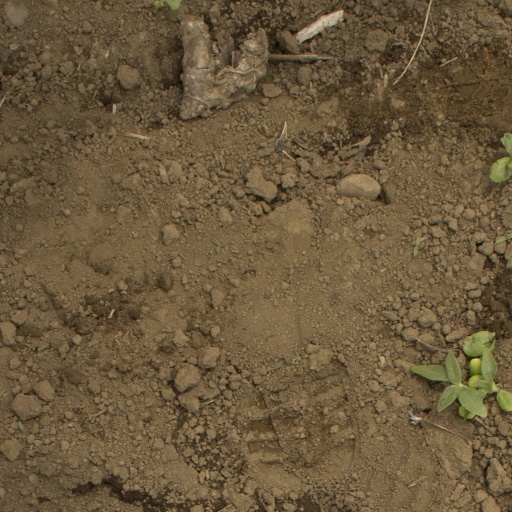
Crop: Jerusalem artichoke